Deoghar district

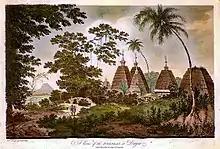
A View of the Pagodas at Deoghar

The Deoghar district is located in western portion of Santhal Parganas. It shares its boundary with Banka and Jamui districts in the north, Dumka district in the east, Jamtara district in the south, and Giridih district in the west. The district extends from 24.0.03' N to 23.0.38' N and from 86.0.28' E to 87.0.04' E; it has an area of 2481 km. It had a population of people according to the 2011 Census of India.